Portuguese manual alphabet

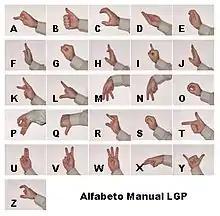
The LGP alphabet. The orientations of the letters differ in some cases from the gallery below.

The Portuguese manual alphabet is the manual alphabet used in Portuguese Sign Language. Compared to other manual alphabets based on the Latin alphabet, it has unusual forms for many of its letters.